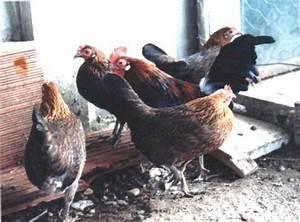
chicken